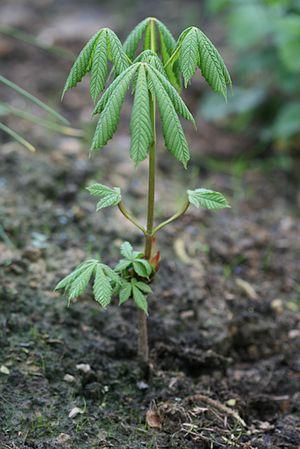
Marronnier commun - 2 ans - Hainaut - Belgique - Apparition des feuilles au printemps.
Le marronnier commun, marronnier d'Inde ou marronnier blanc est un arbre de la famille des Hippocastanaceae. Il est parfois appelé châtaignier de mer, marronnier faux-châtaignier ou châtaignier des chevaux.